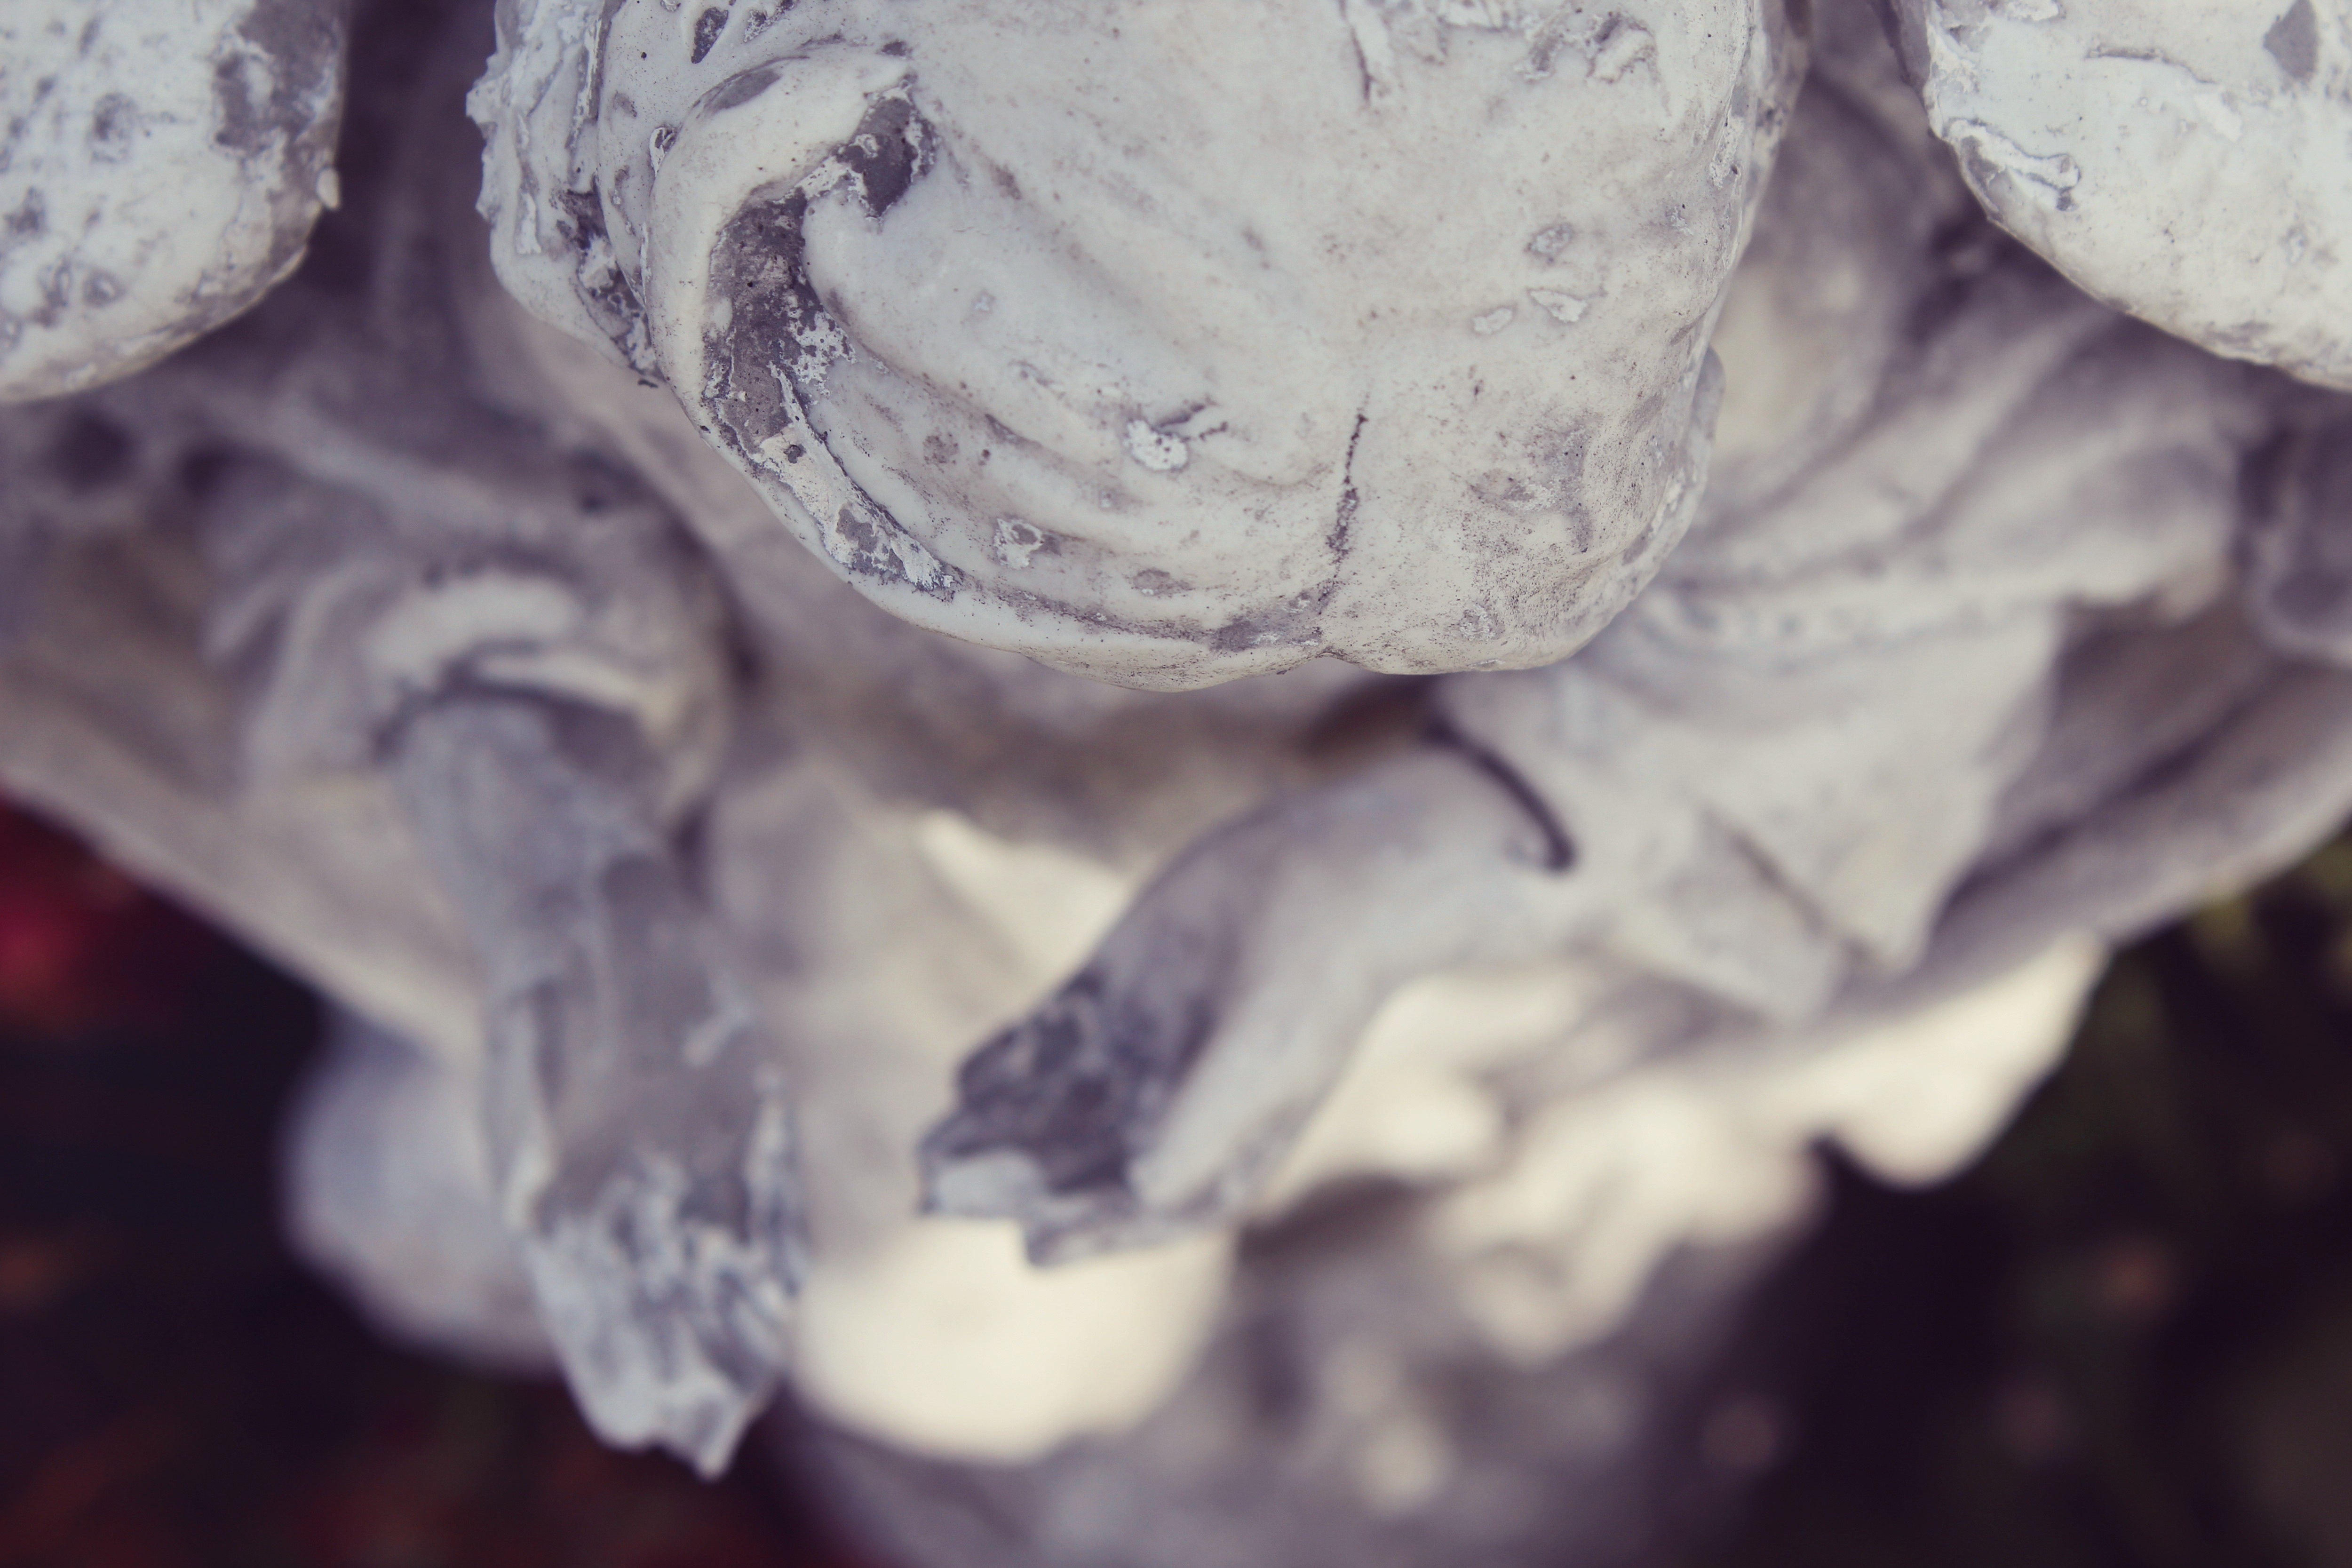
hand, rock, wing, white, photography, leaf, flower, petal, old, stone, monument, statue, sadness, food, symbol, color, religion, memory, cemetery, tombstone, death, pray, close up, grave, sad, sculpture, christ, memorial, angel, art, transience, figure, hands, faith, head, hope, jesus, prayer, christianity, tomb, angel figure, god, mourning, farewell, harmony, macro photography, last calm, consolation